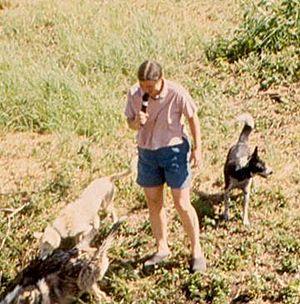
Susan Howlet Butcher, née le 26 décembre 1954 à Cambridge et décédée le 5 août 2006, est une musher américaine connue pour ses participations à l'Iditarod, une course de chiens de traîneau de 1 600 km en Alaska en 1986. Elle a été la seconde femme à avoir remporté la course, ainsi que la deuxième personne à remporter quatre fois l'Iditarod et la première à remporter la course quatre fois en cinq ans. L'Alaska a déclaré un jour commémoratif en son honneur, le Susan Butcher Day.